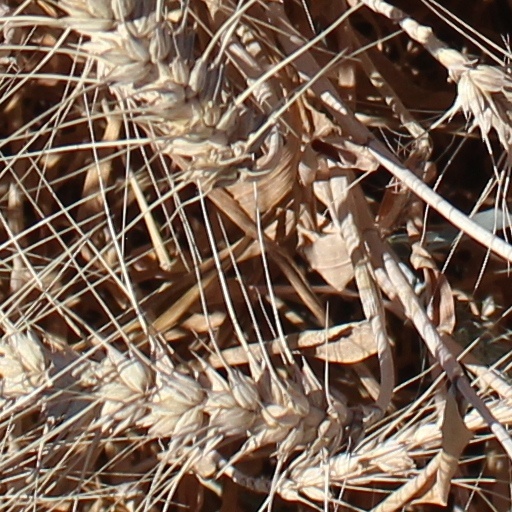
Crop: wheat